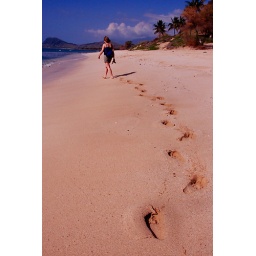
Fresh footprints in the wet sand on one of Oahu's west coast beaches.